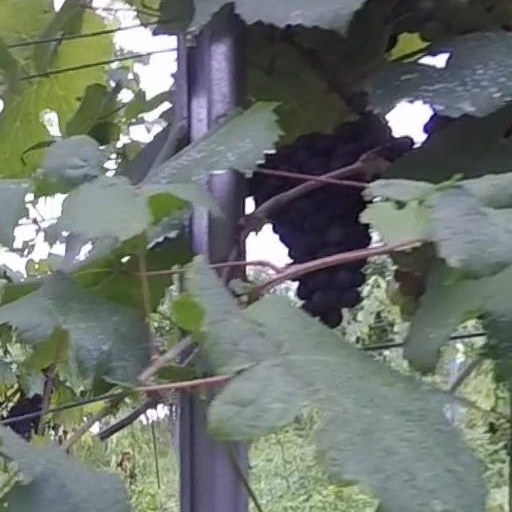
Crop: grape